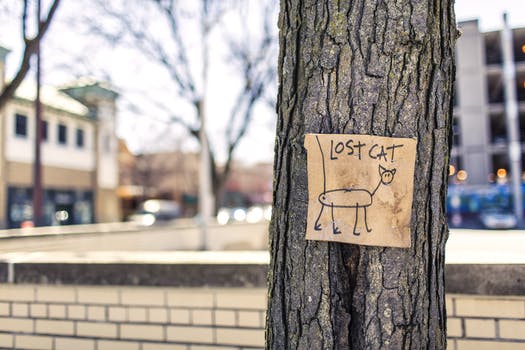
Label: No Watermark